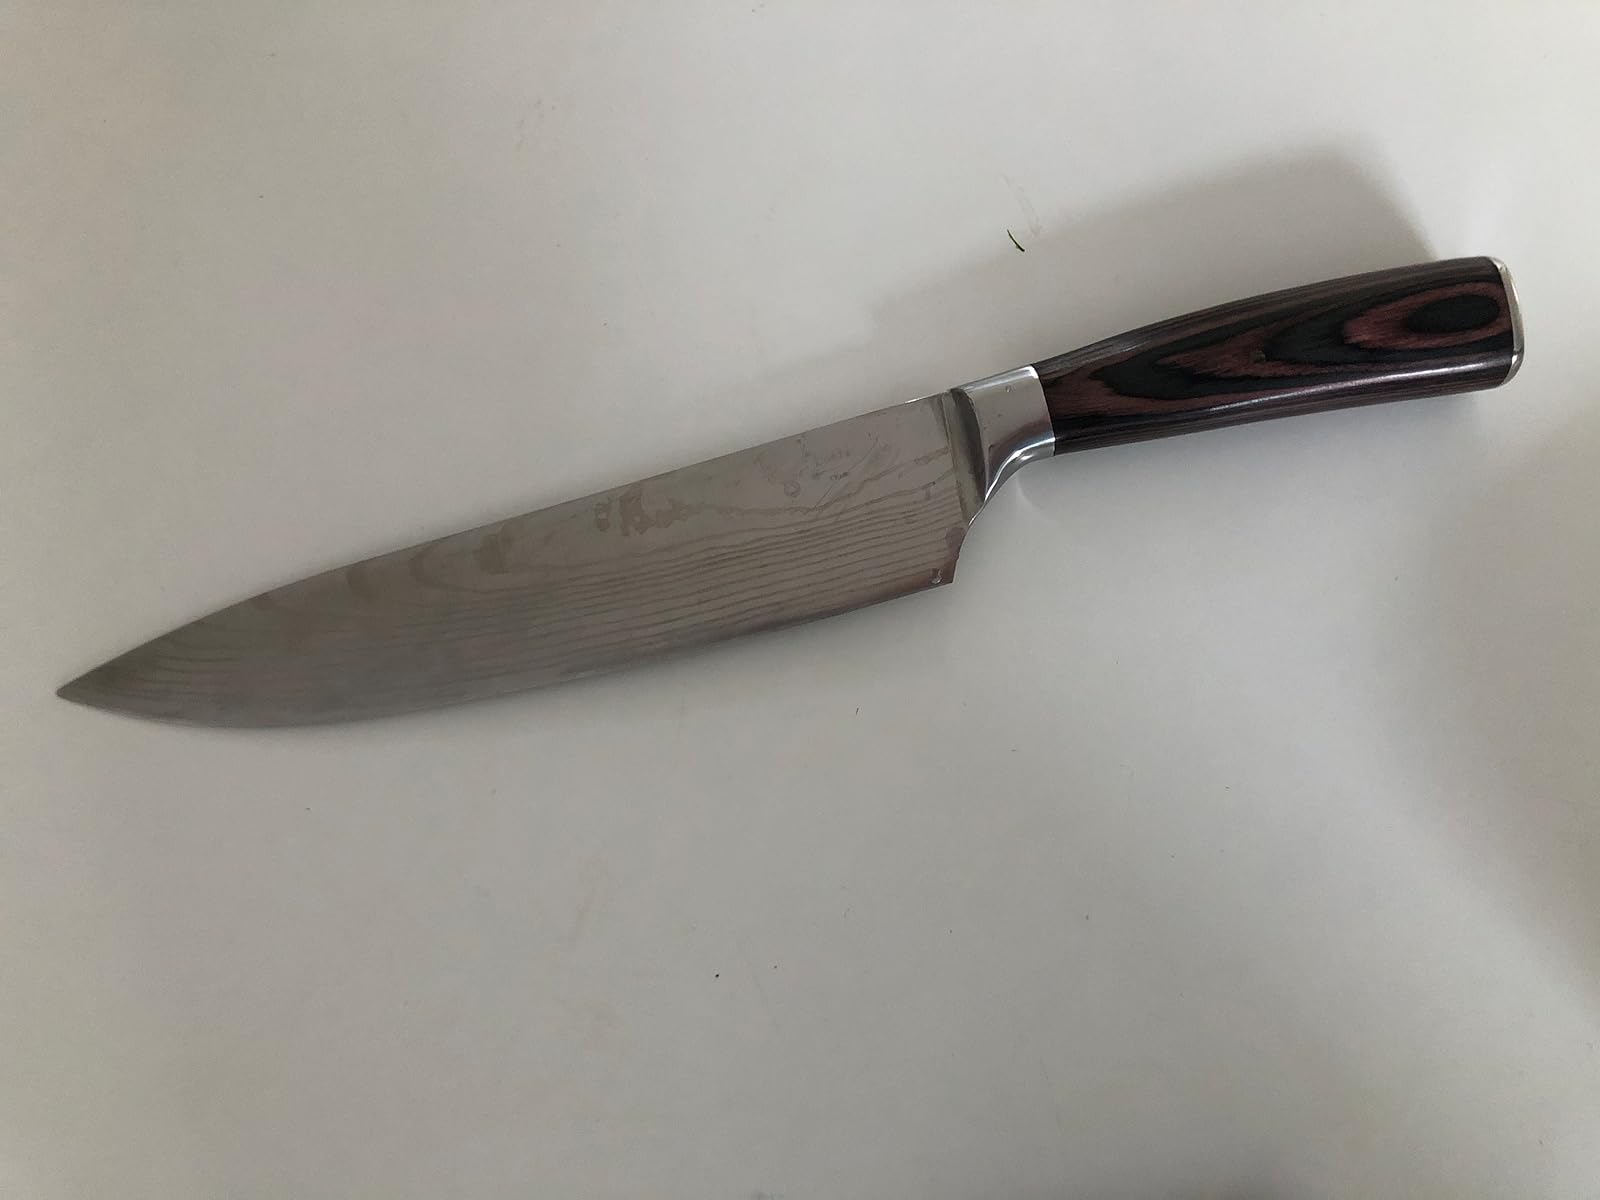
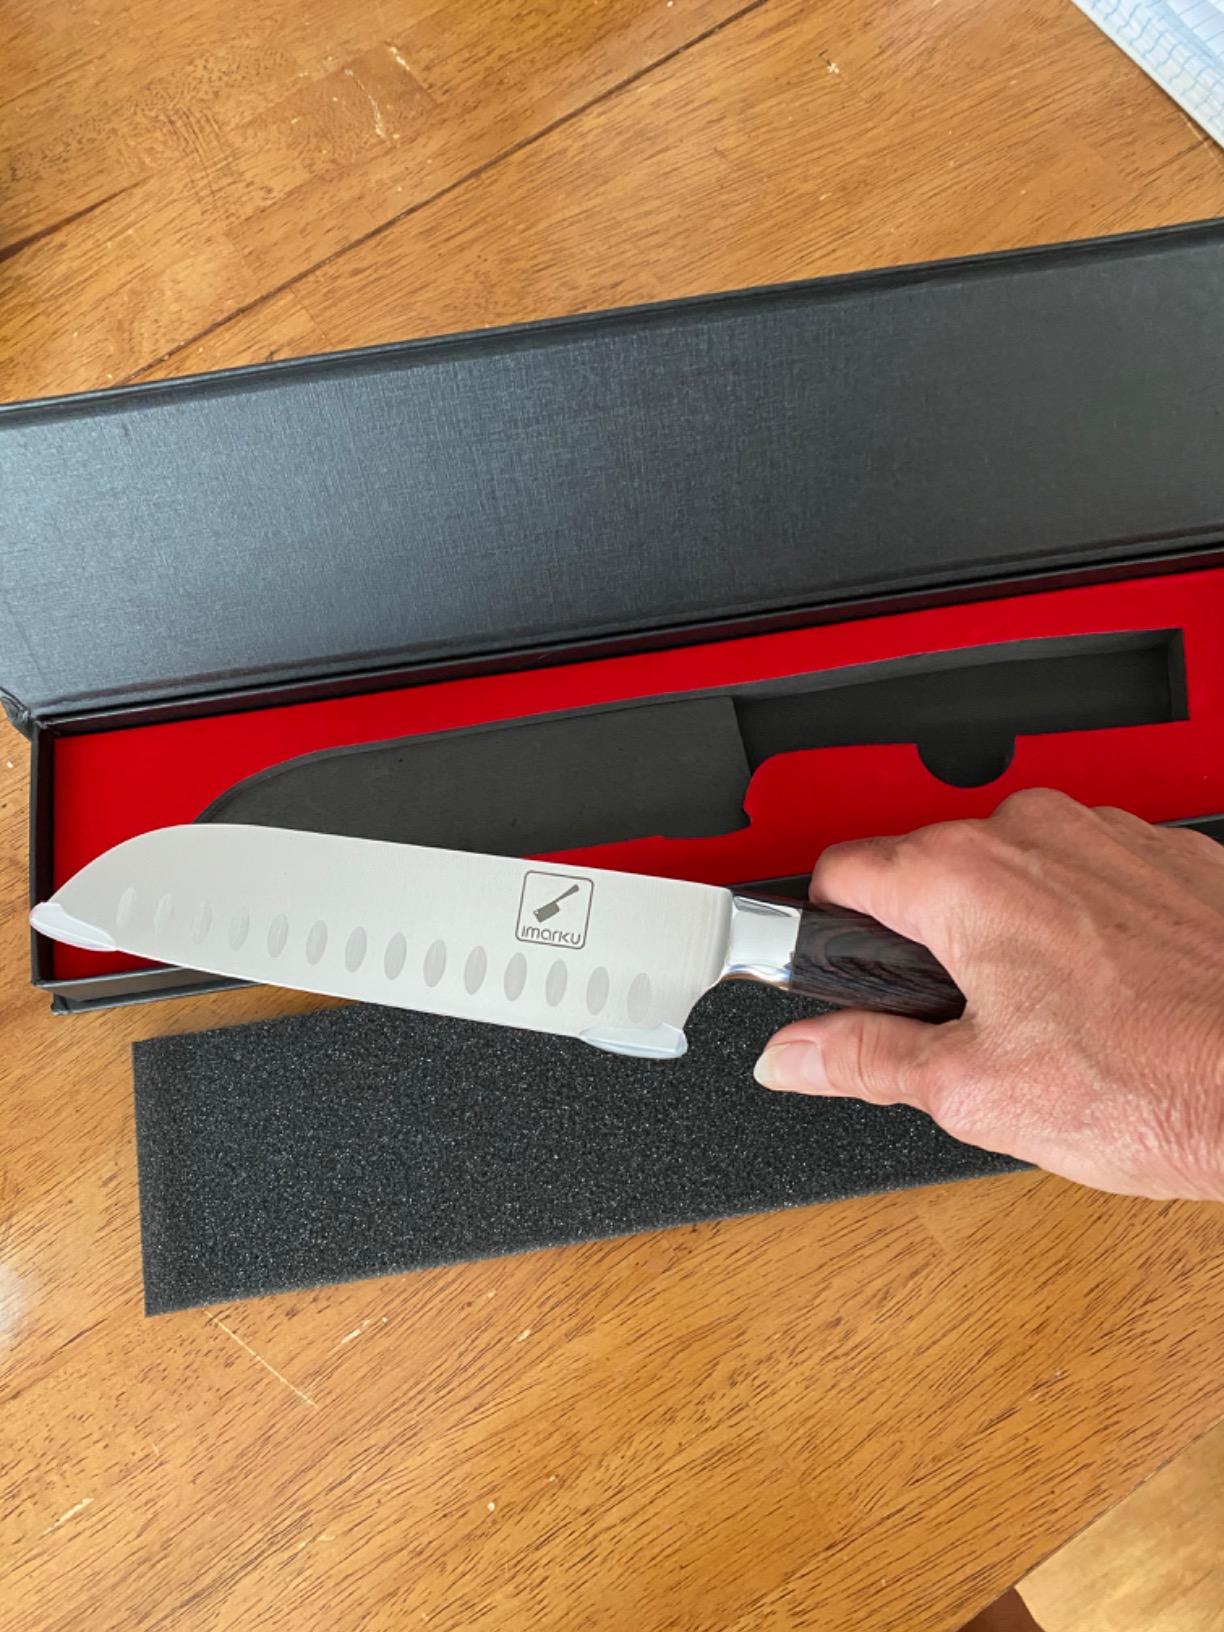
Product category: items_knife
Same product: no